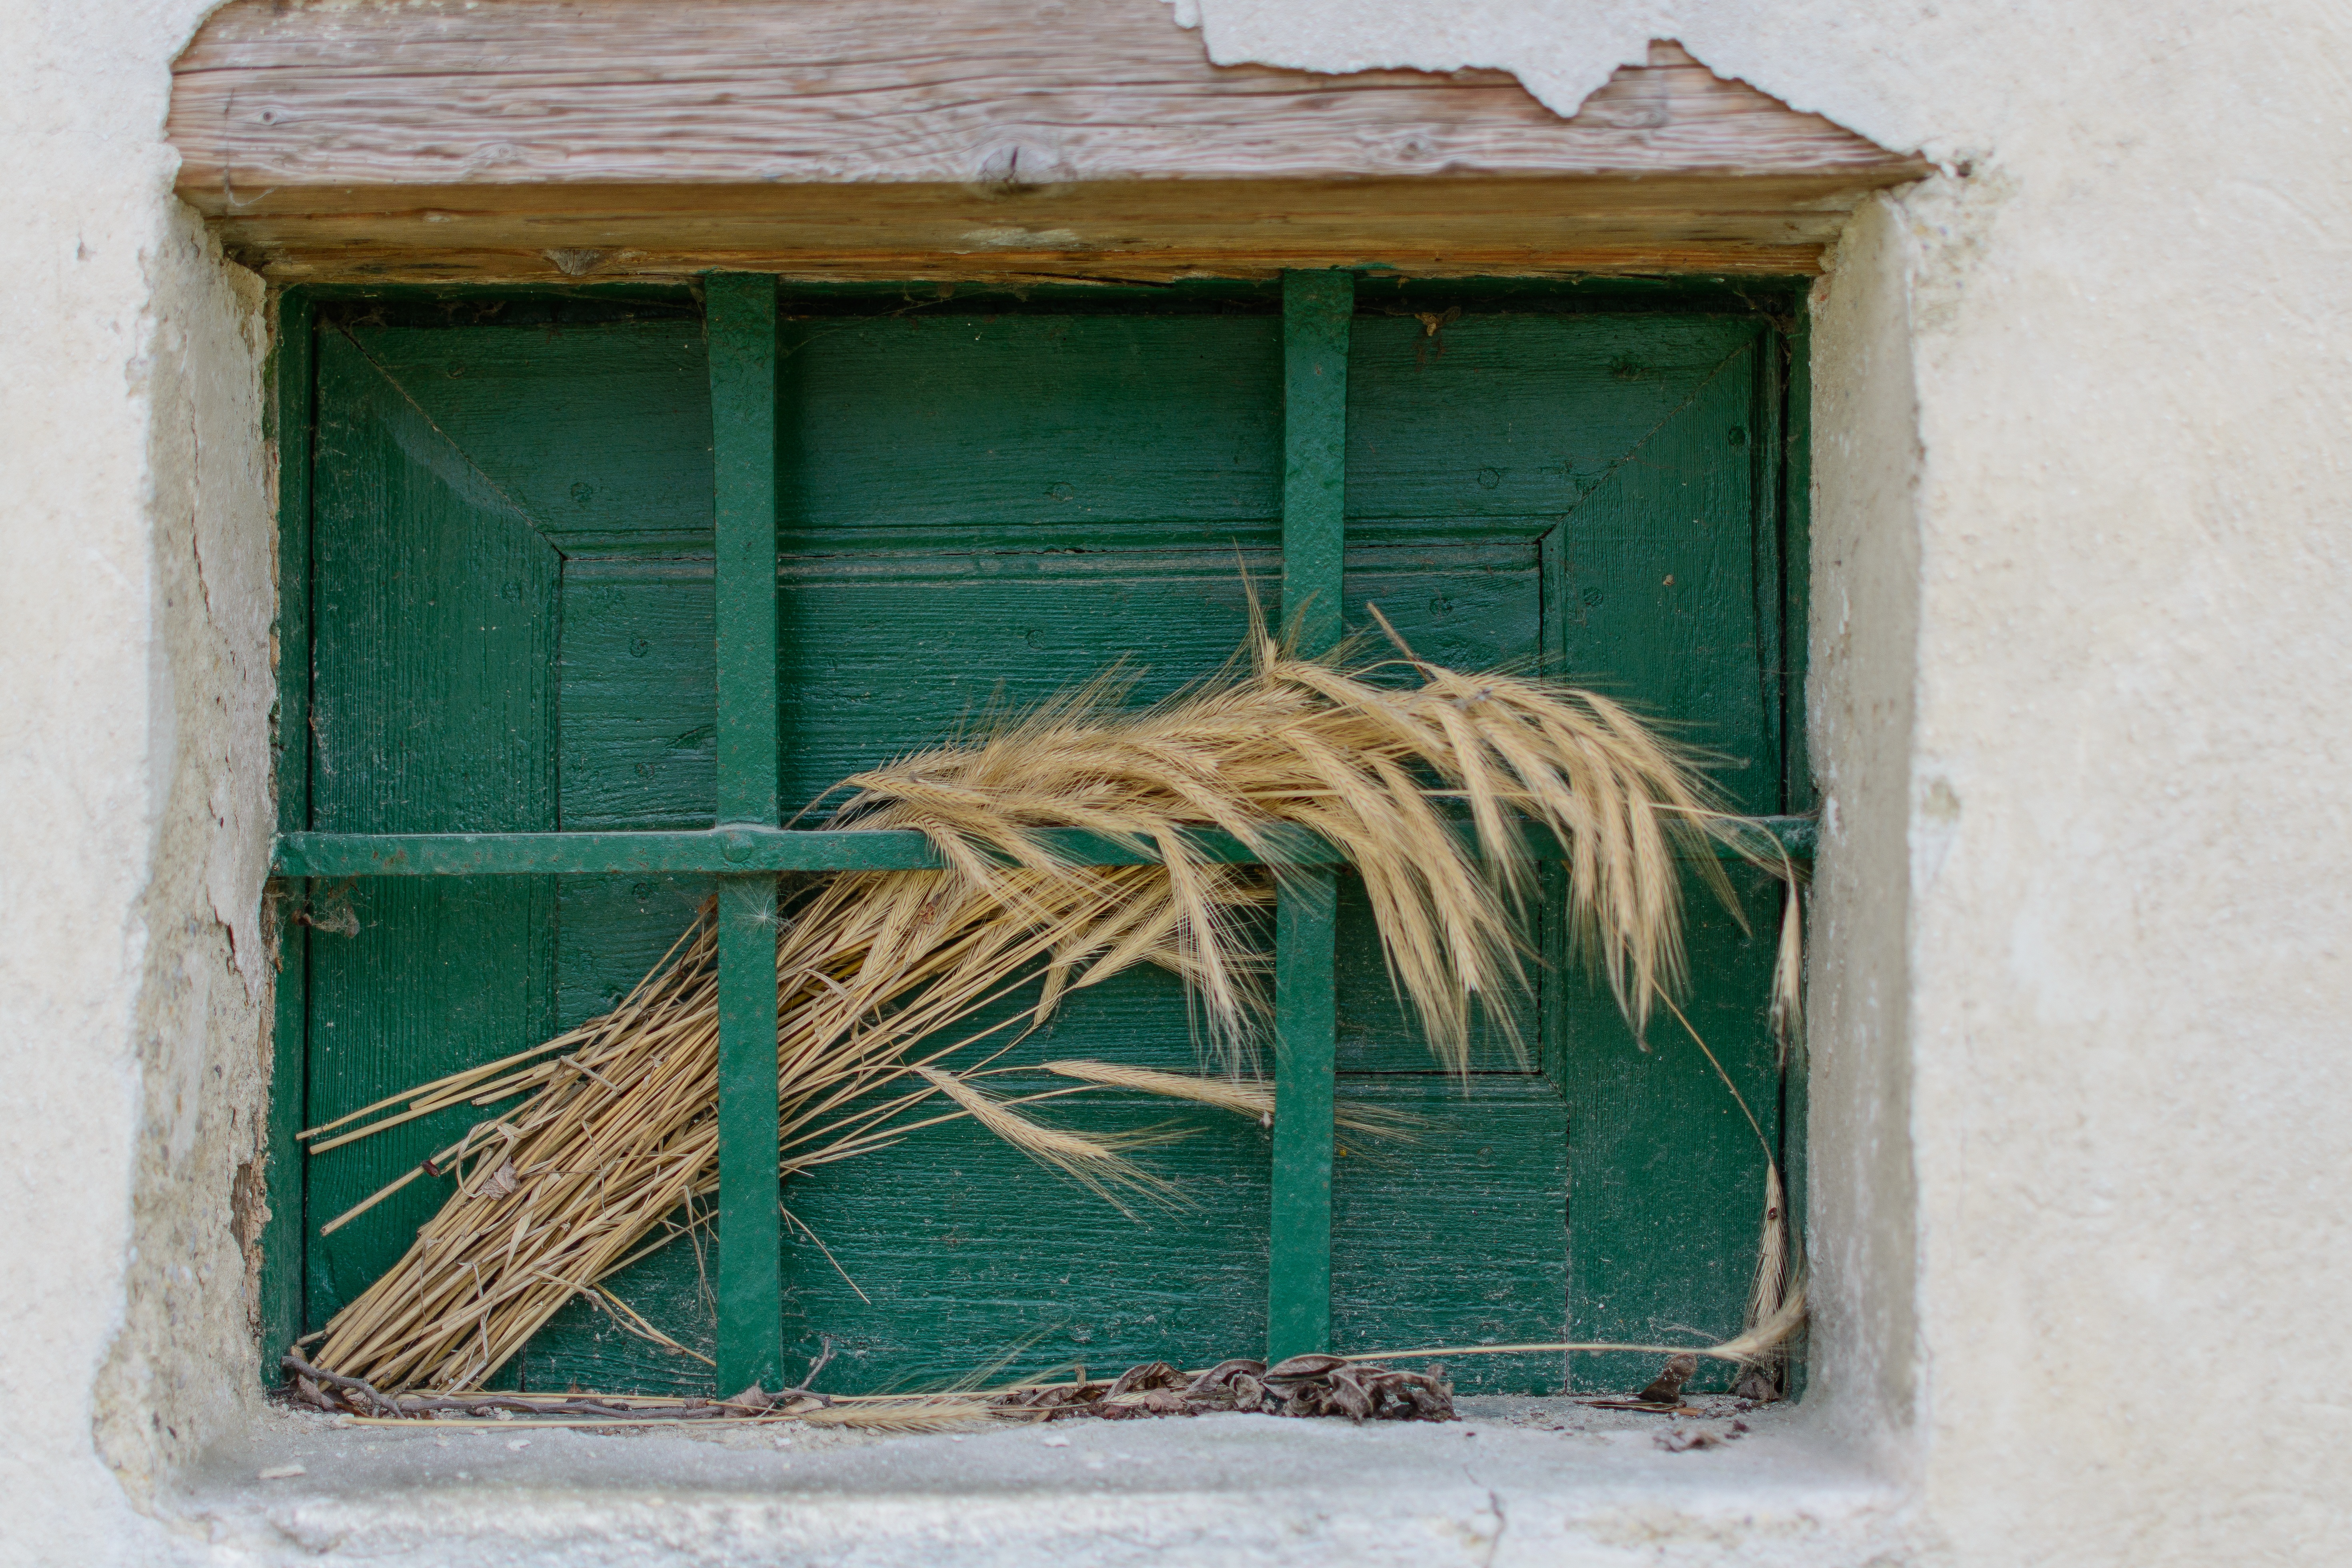
nature, plant, wood, wheat, grain, house, window, wall, green, color, blue, ear, agriculture, door, cultivation, art, cereals, picture frame, halm